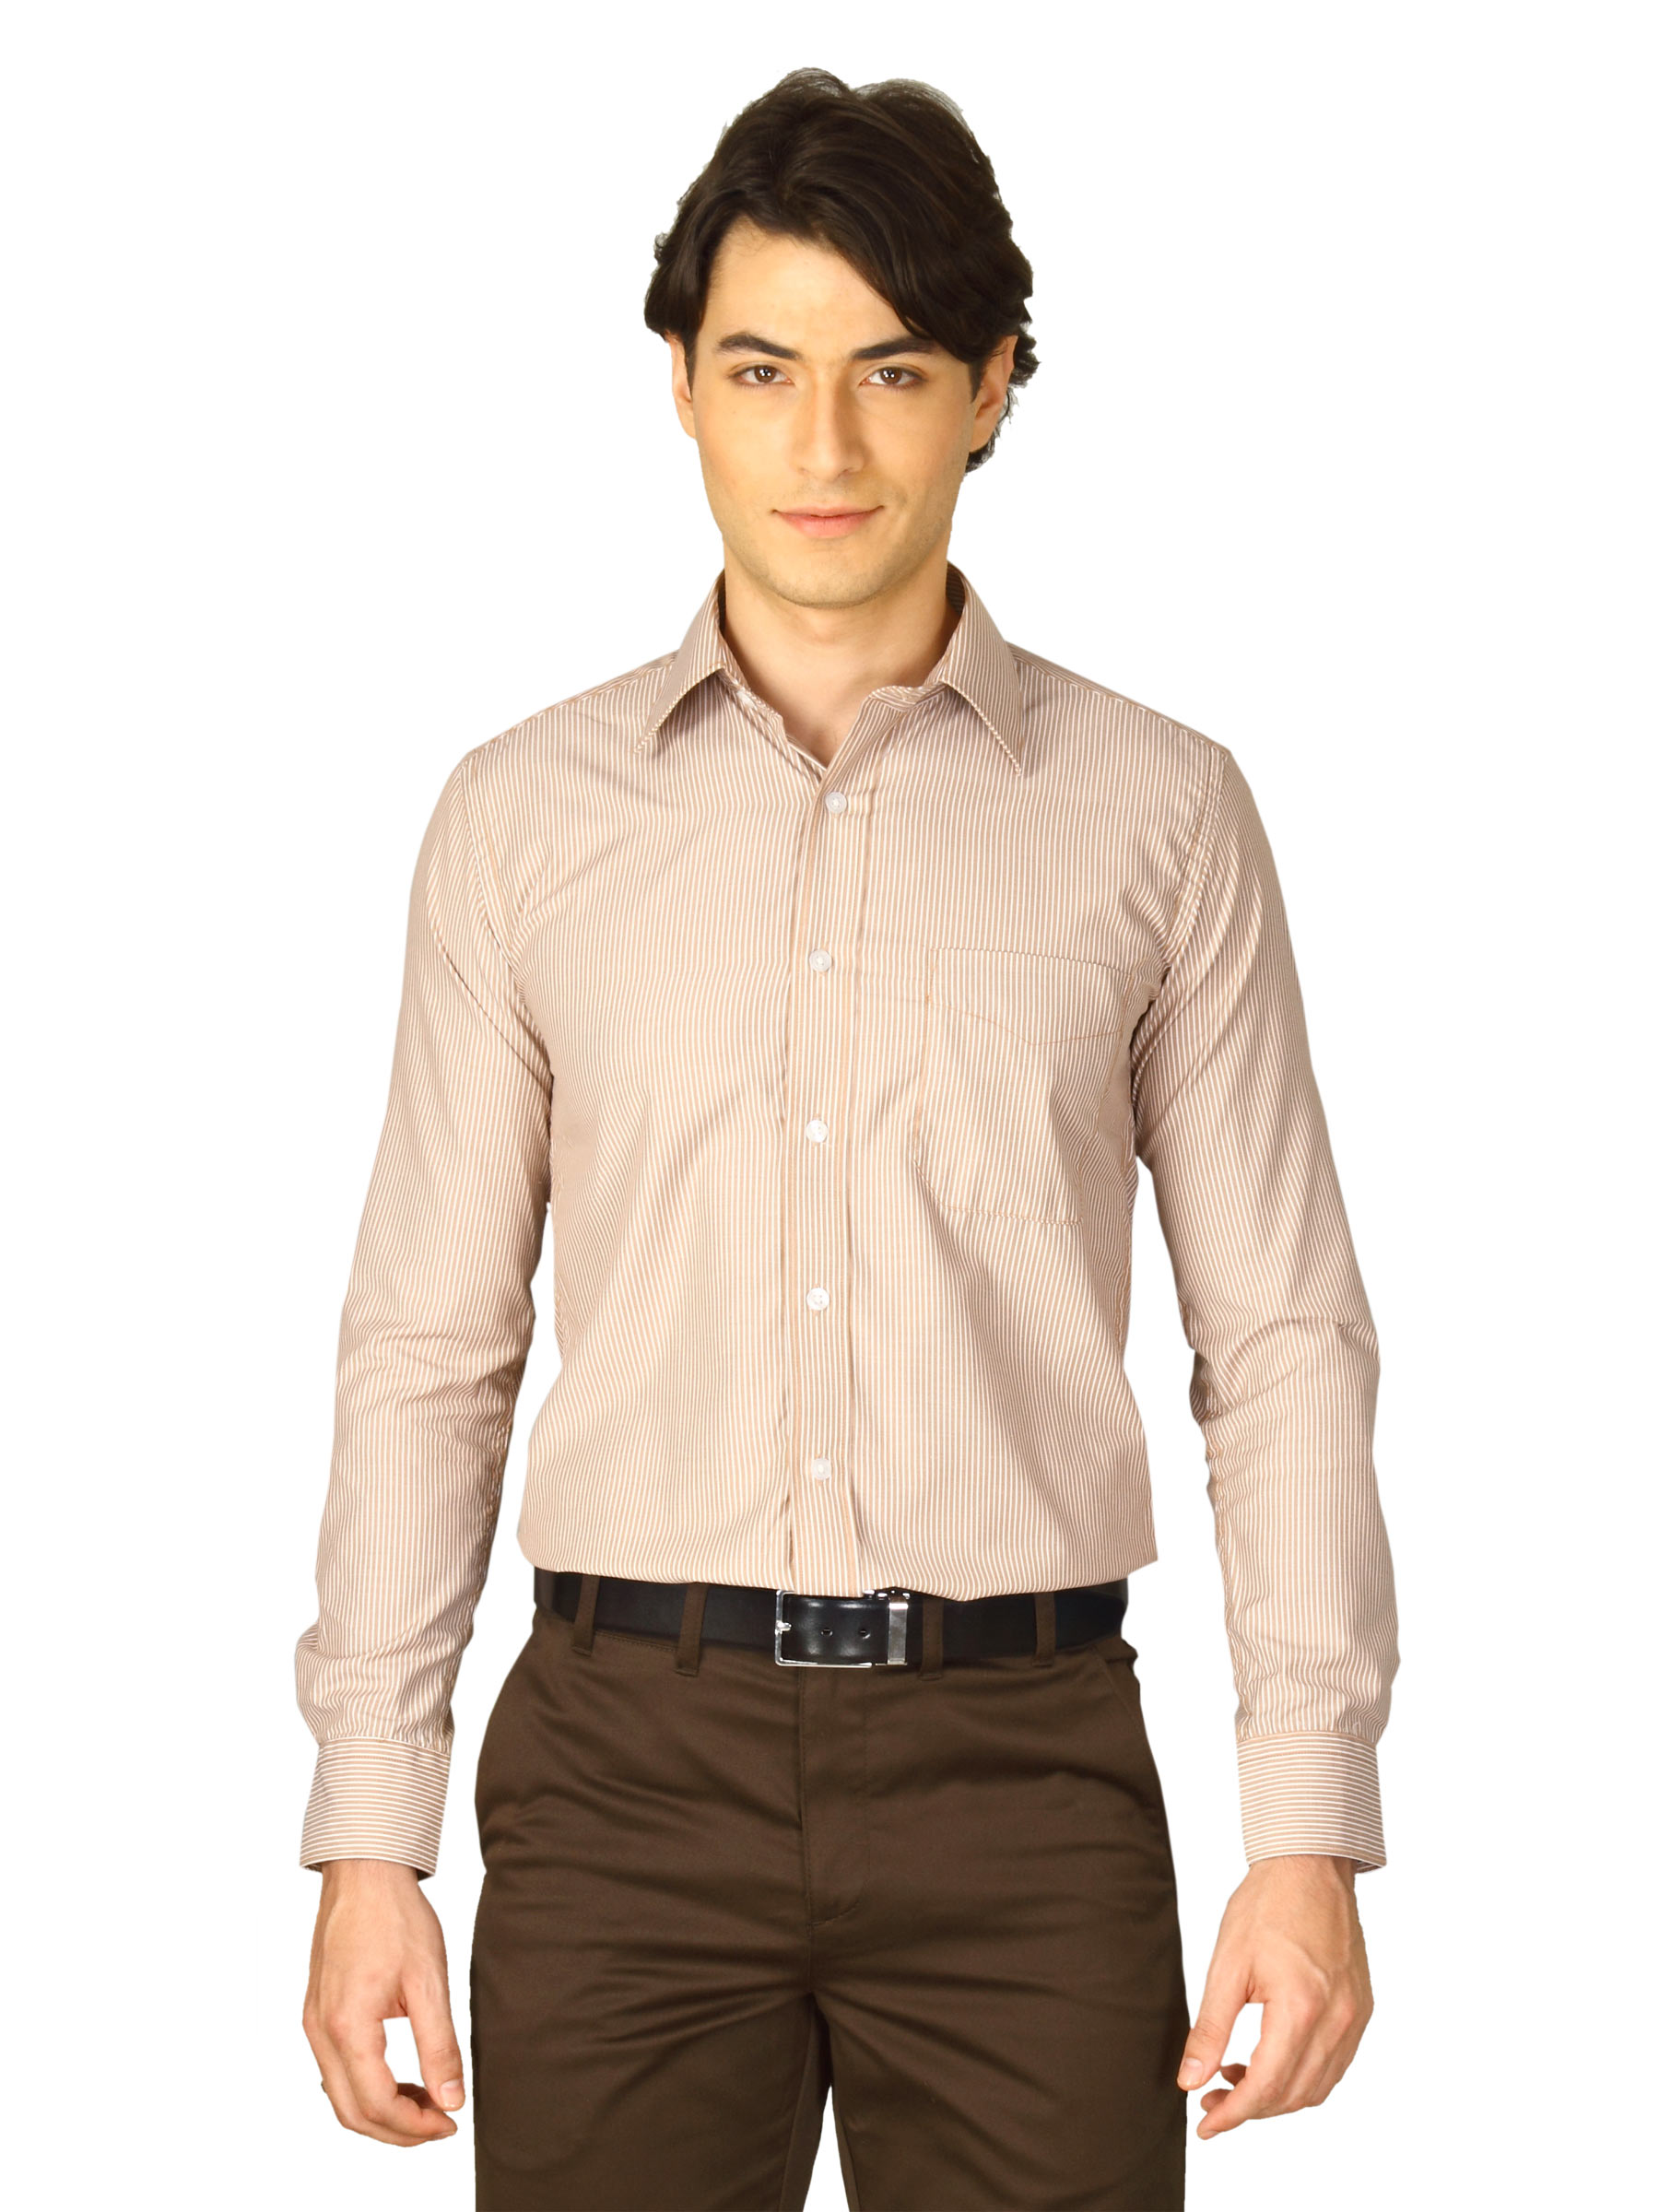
Mark Taylor Men Orange Striped Shirt
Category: Apparel / Topwear / Shirts
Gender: Men
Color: Orange
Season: Fall 2011
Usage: Casual